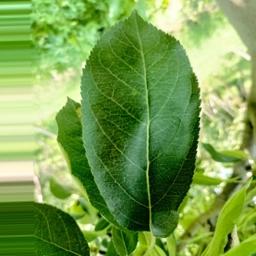
Label: Healthy